Transfer of Power

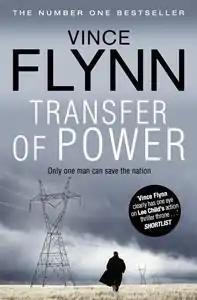
Paperback edition

Transfer of Power is a debut novel by Vince Flynn, and the third to feature Mitch Rapp, the CIA's super agent. The book was released on July 1, 1999 by Pocket Books. It reached number 13 in the "New York Times" paperback bestsellers chart.